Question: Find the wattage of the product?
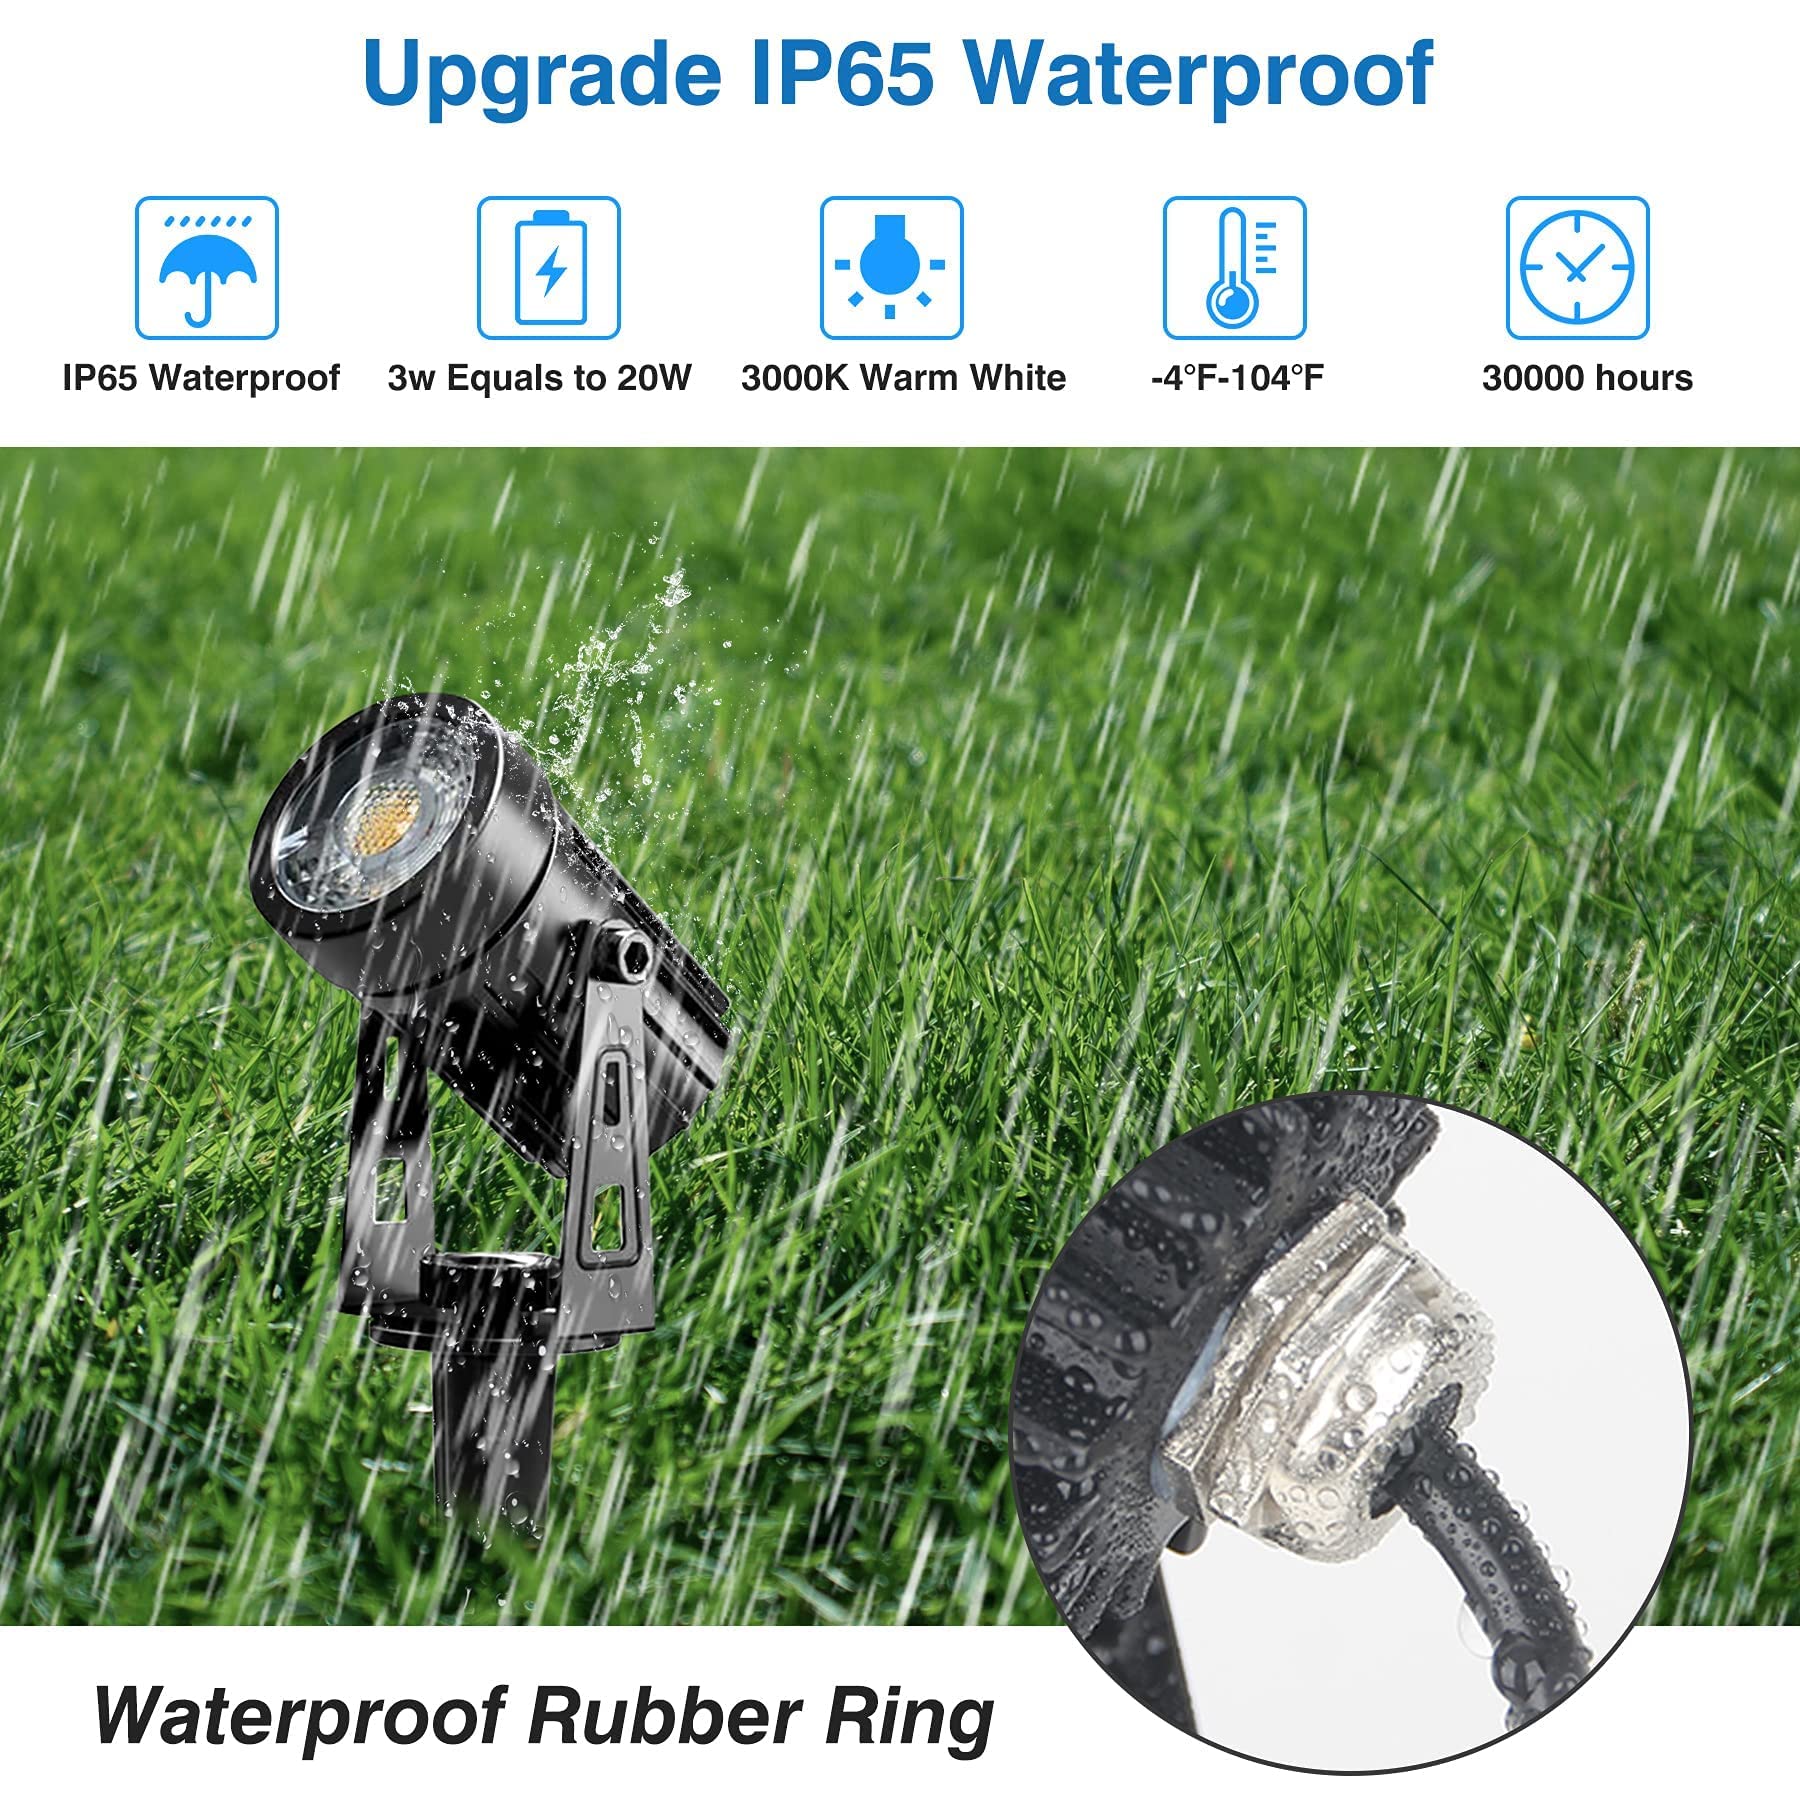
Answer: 20.0 watt